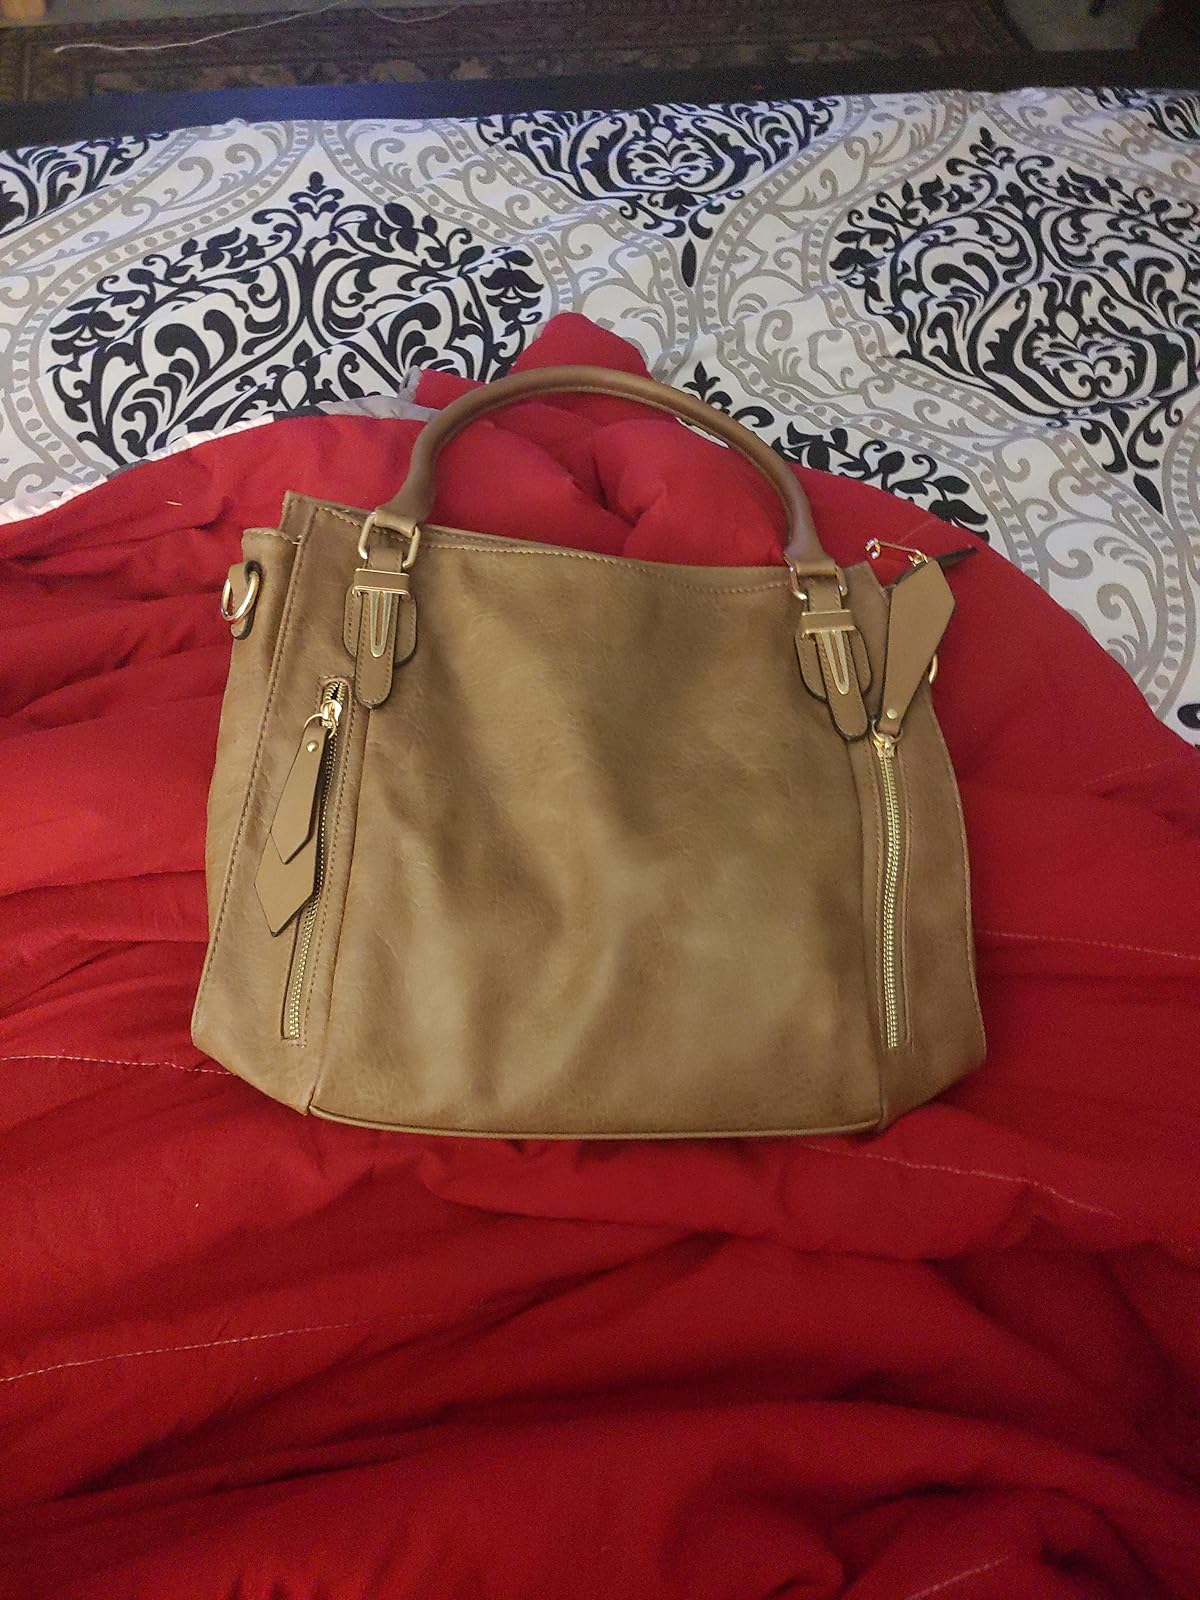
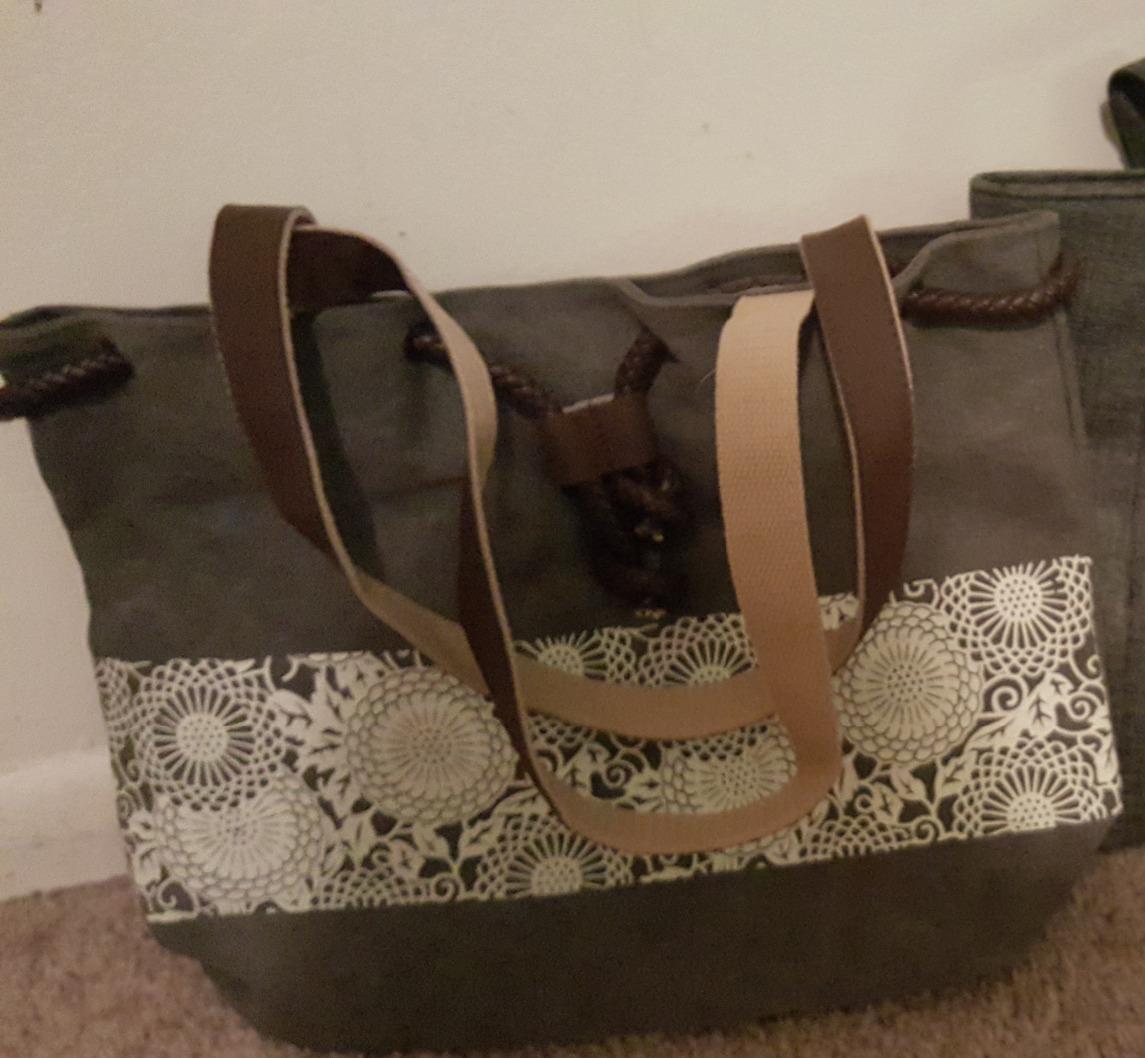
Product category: accessories_handbag
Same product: no